2019 AAA Texas 500

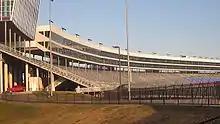
Texas Motor Speedway, the track where the race was held.

Texas Motor Speedway is a speedway located in the northernmost portion of the U.S. city of Fort Worth, Texas – the portion located in Denton County, Texas. The track measures around and is banked 24 degrees in the turns, and is of the oval design, where the front straightaway juts outward slightly. The track layout is similar to Atlanta Motor Speedway and Charlotte Motor Speedway (formerly Lowe's Motor Speedway). The track is owned by Speedway Motorsports, Inc., the same company that owns Atlanta and Charlotte Motor Speedways, as well as the short-track Bristol Motor Speedway.